Tagum

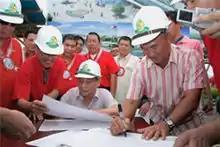
Then Mayor Rey T. Uy signing the contract for the construction of the new City Hall of Tagum.

The next higher in rank in the officialdom was the first city councilor in the person of Octavio R. Valle. By this capacity, he took over the position as the Vice Mayor and became the Acting City Mayor of Tagum while running as Vice Mayor in the May 1998 election. The first elected City Officials of Tagum assumed office on July 1, 1998, under the leadership of Mayor Rey T. Uy and Vice Mayor Gerardo R. Racho. In 2001, Uy failed in his reelection bid to Gelacio P. Gementiza, but regained the mayoralty seat in the 2004 elections as Gementiza became provincial governor of Davao del Norte.